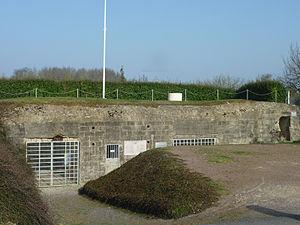
Blockhaus donné au Suffolk Regiment en 1989 pour devenir leur mémorial
Le site Hillman est un poste de commandement allemand construit durant la Seconde Guerre mondiale et situé sur la commune cotière de Colleville-Montgomery en Normandie. Le site fut pris difficilement le 7 juin 1944, au lendemain du jour du débarquement, par le 1ᵉʳ bataillon du Suffolk Regiment britannique.